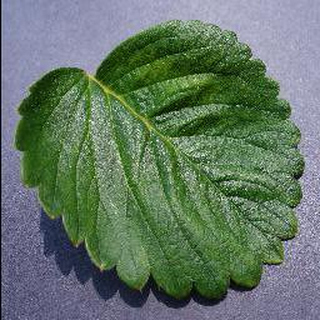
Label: healthy_strawberry